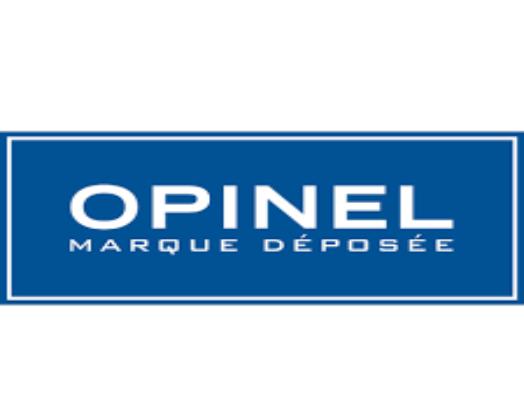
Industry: Necessities